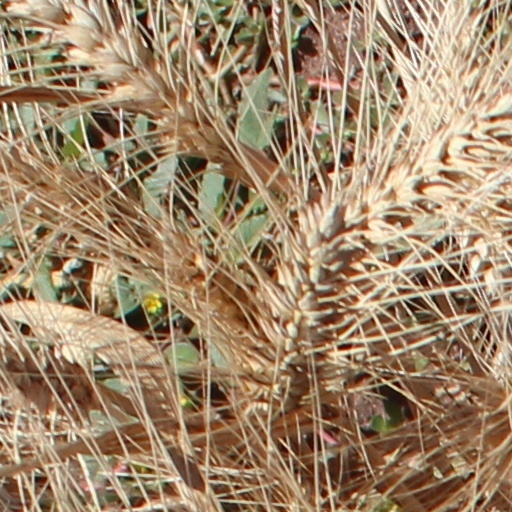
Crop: wheat